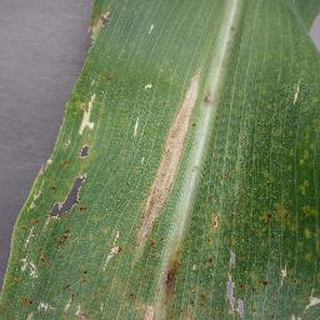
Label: corn_northern_leaf_blight